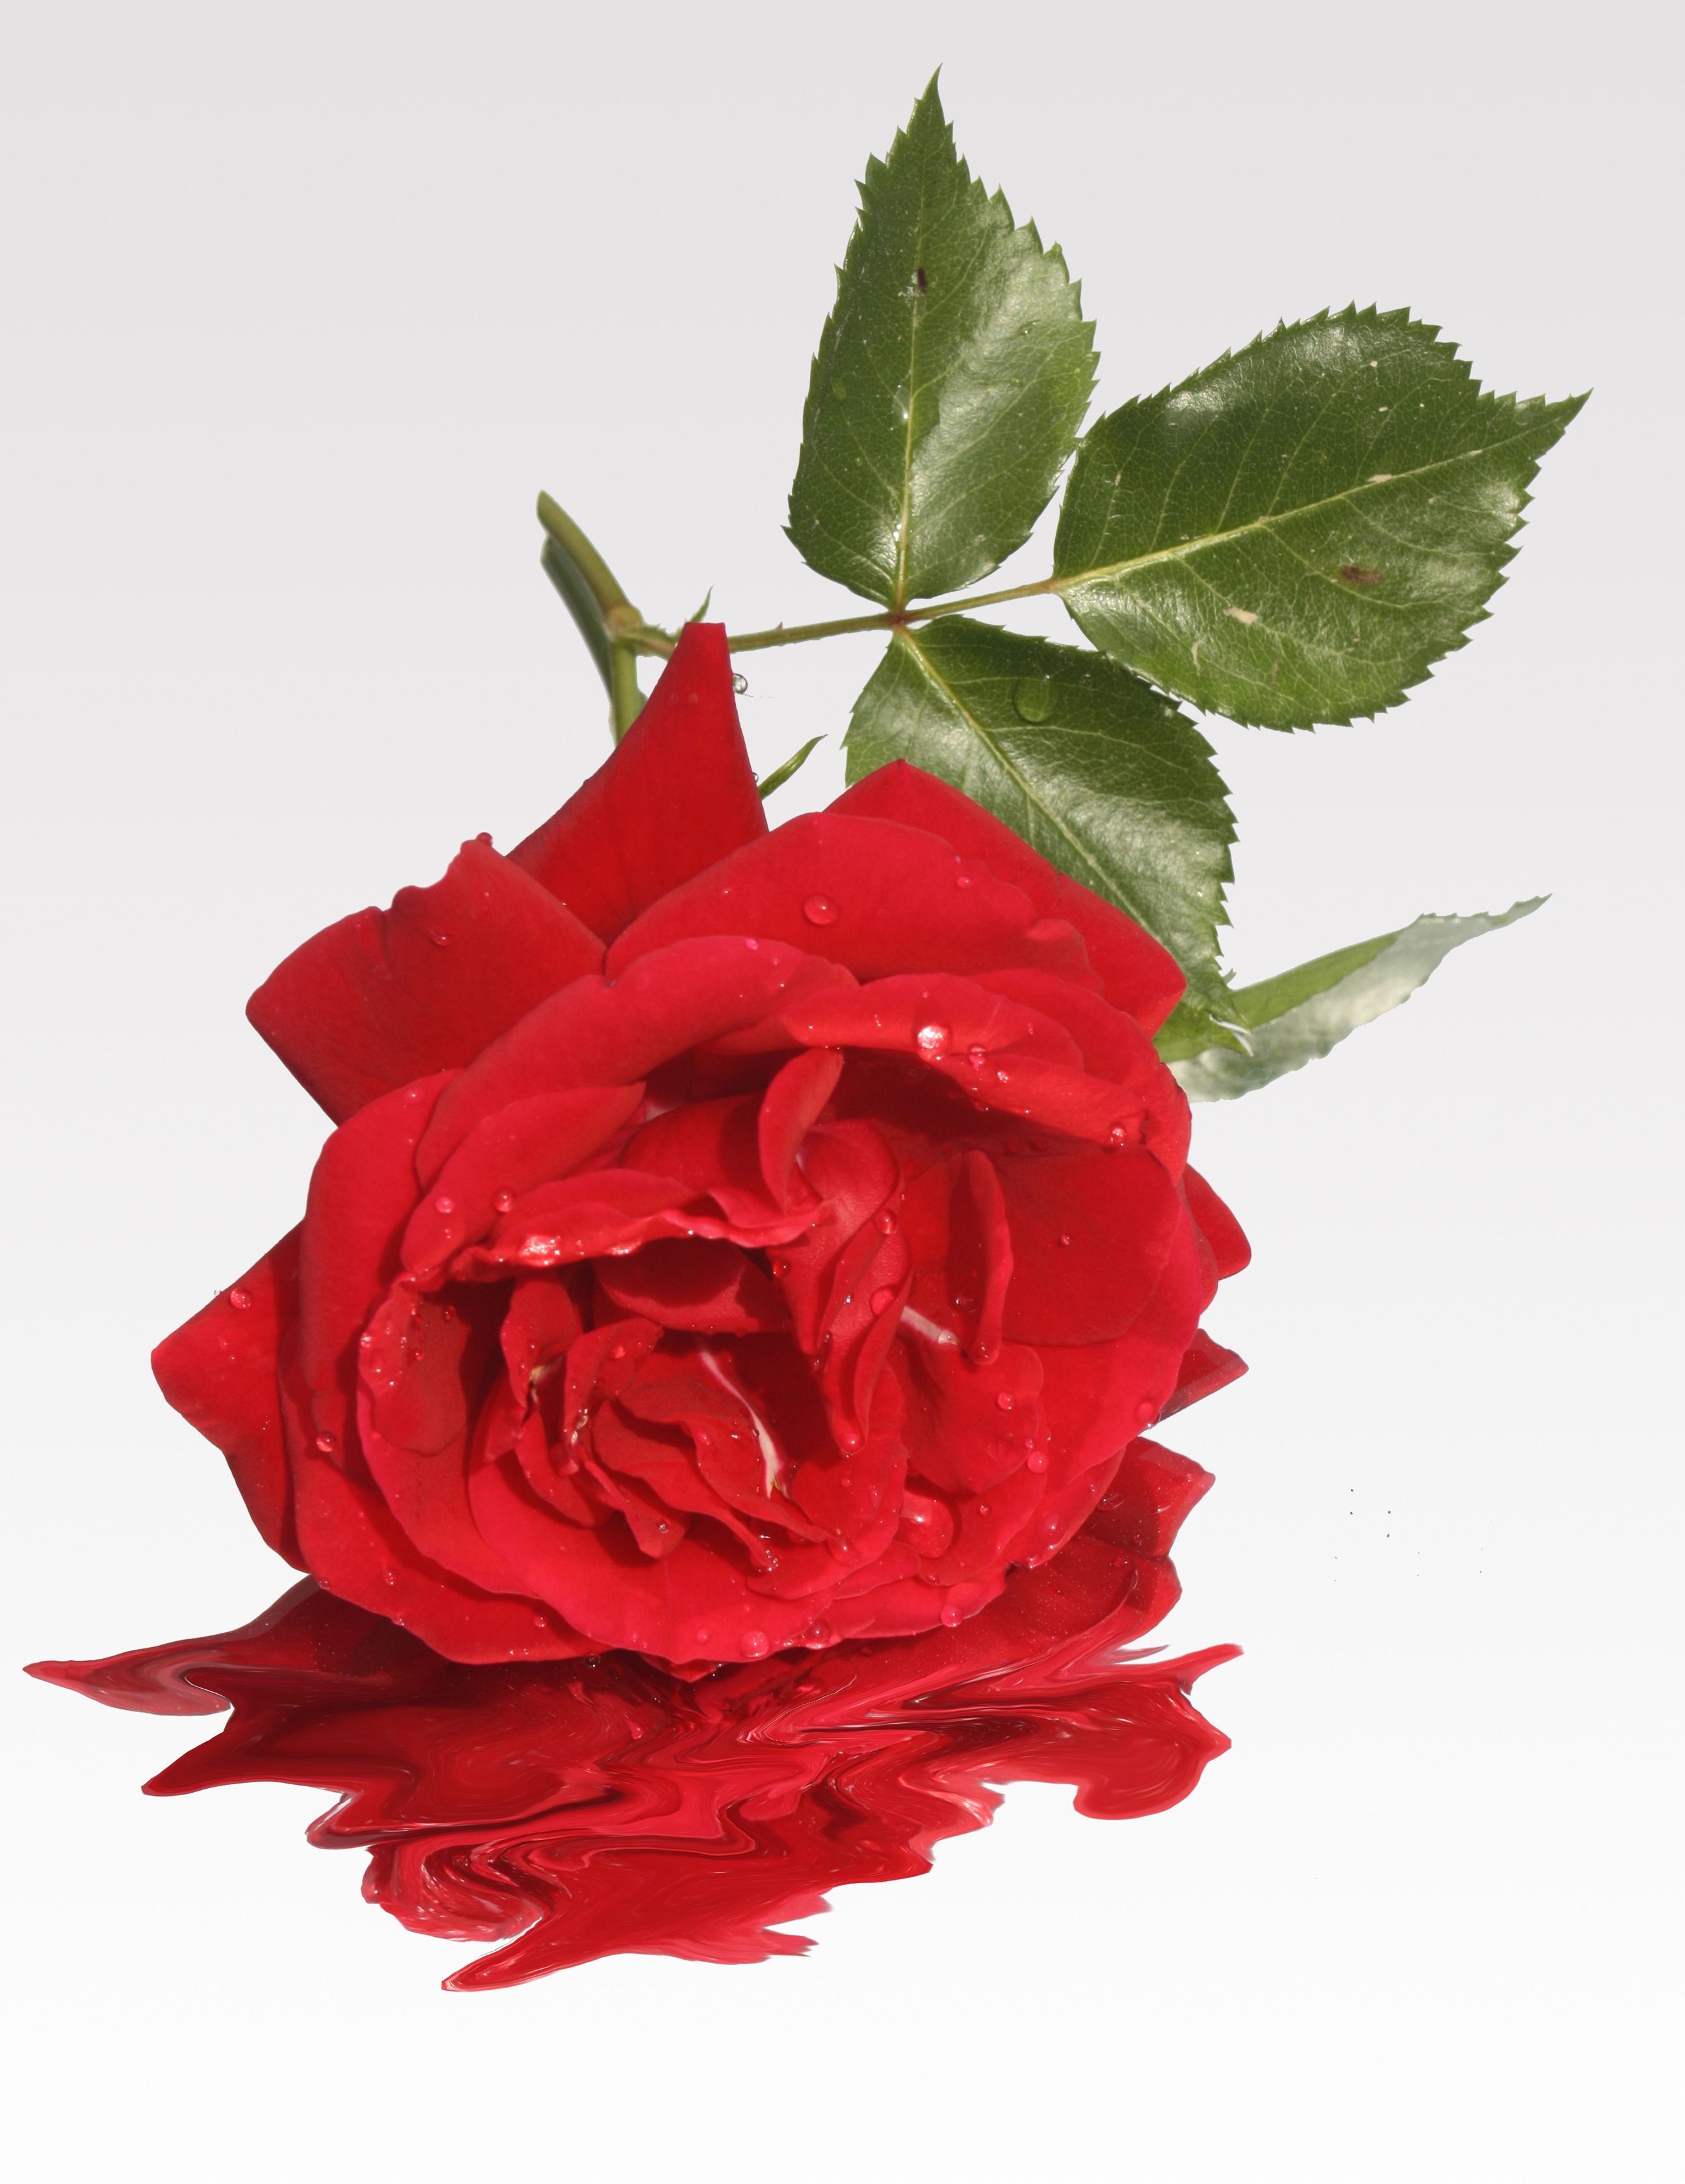
plant, leaf, flower, petal, love, rose, red, memory, pink, map, pain, greeting, floristry, force, flowering plant, garden roses, rose family, flower bouquet, cut flowers, floral design, land plant, flower arranging